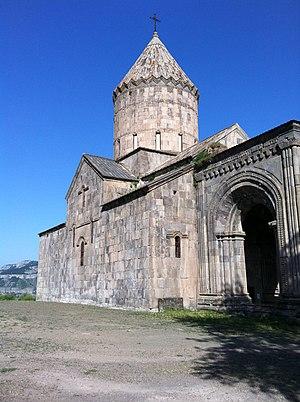
Tatev2